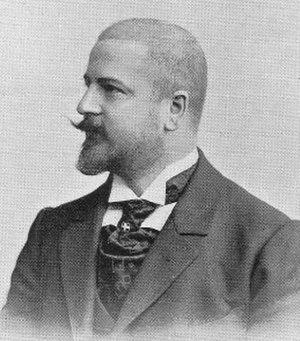
Les Championnats du monde de cyclisme sur piste 1894 ont eu lieu à Anvers, les 12 et 13 août 1894.
August Lehr est un coureur cycliste allemand, spécialiste de la piste. Il remporte le championnat du monde de vitesse amateurs en 1894.